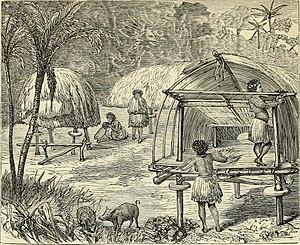
Manokwari est une ville d'Indonésie située sur la côte nord de la péninsule de Doberai en Nouvelle-Guinée occidentale. C'est la capitale de la province de Papouasie occidentale, créée en 2003 par détachement de celle de Papouasie. La superficie de la ville est de 18,7 km² et sa population d'environ 150 000 habitants.